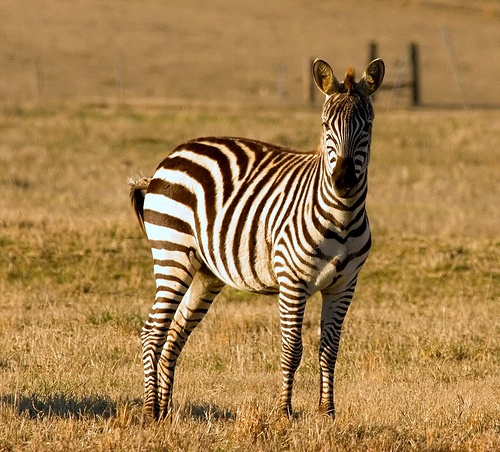
A zebra standing on top of a dry grass field.
A single zebra is standing on short brown grass.
A black and white zebra stands in a grassy field.
A zebra standing in a large field of green and brown grass.
A lone zebra standing in a huge grassy field.